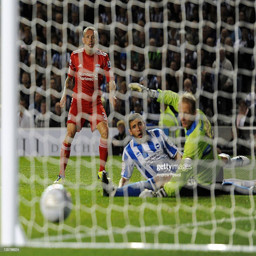
football player scores the opening goal during the third round match .